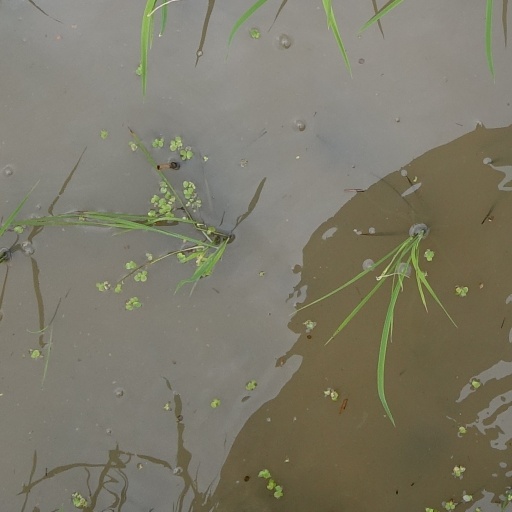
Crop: rice